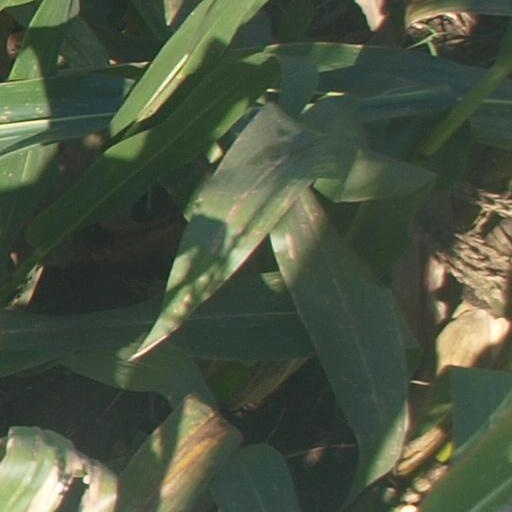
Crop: maize; corn